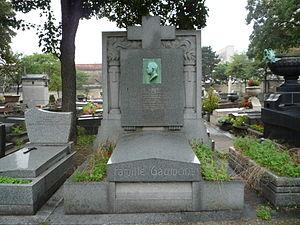
Dans cette tombe se trouvent également avec Léon Gaumont plusieurs membres de la famille Gaumont
Gilles Boulouque, né le 3 août 1950 à Neuilly-sur-Seine et mort le 13 décembre 1990 à Paris, est l'un des premiers magistrats antiterroristes français. Il fut notamment chargé des dossiers des terroristes arméniens de l'ASALA, de Georges Ibrahim Abdallah des Fractions armées révolutionnaires libanaises, des attentats de Paris en 1985-1986 et des commandos français de l'ETA.
Léon Gaumont est un inventeur et industriel français, né le 10 mai 1864 à Paris et mort le 9 août 1946 à Sainte-Maxime, pionnier de l'industrie mondiale du cinéma.